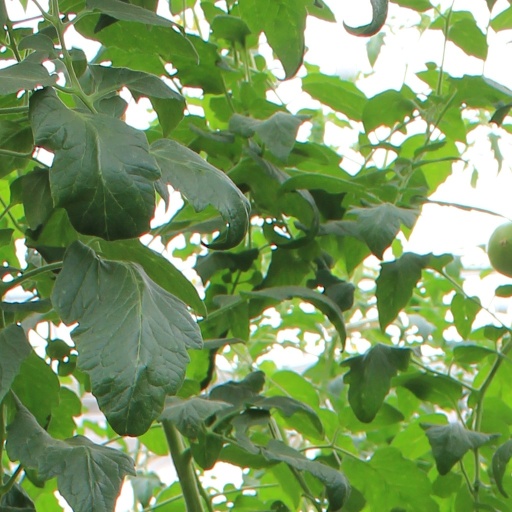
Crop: tomato